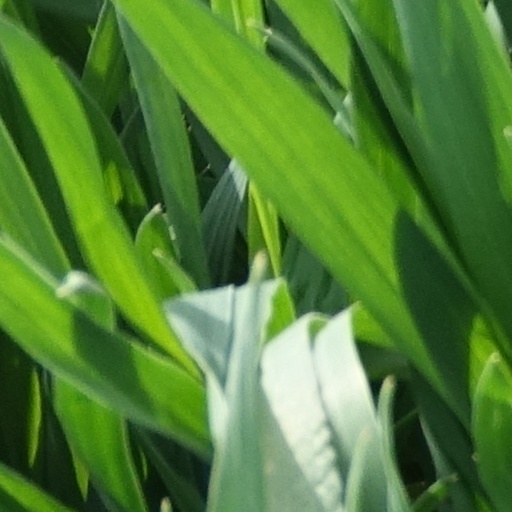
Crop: wheat